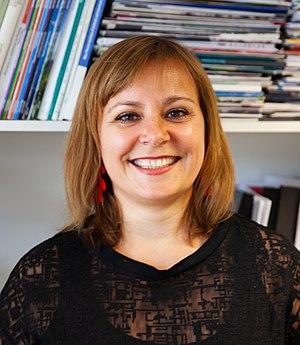
Maria-Magdalena Titirici est un professeur de chimie à l'université Imperial College London.